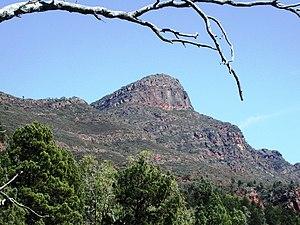
Le pic Sainte Marie (1 170 m), dans la chaine de Flinders en Australie méridionale
Le pic Sainte Marie est le point culminant de la chaîne de Flinders en Australie-Méridionale. Le sommet se trouve au nord-ouest de Wilpena Pound. Il est situé dans le parc national de la chaîne de Flinders.